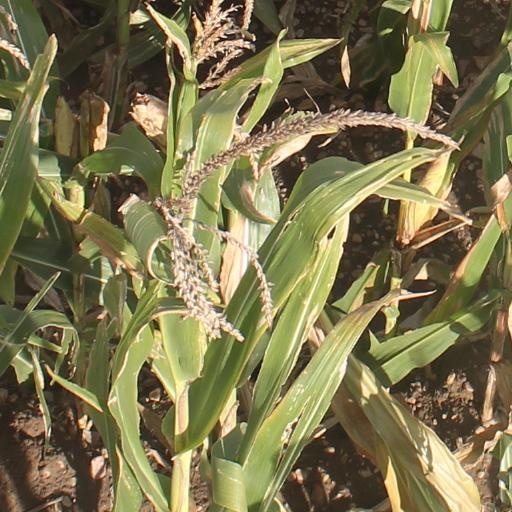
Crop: maize; corn